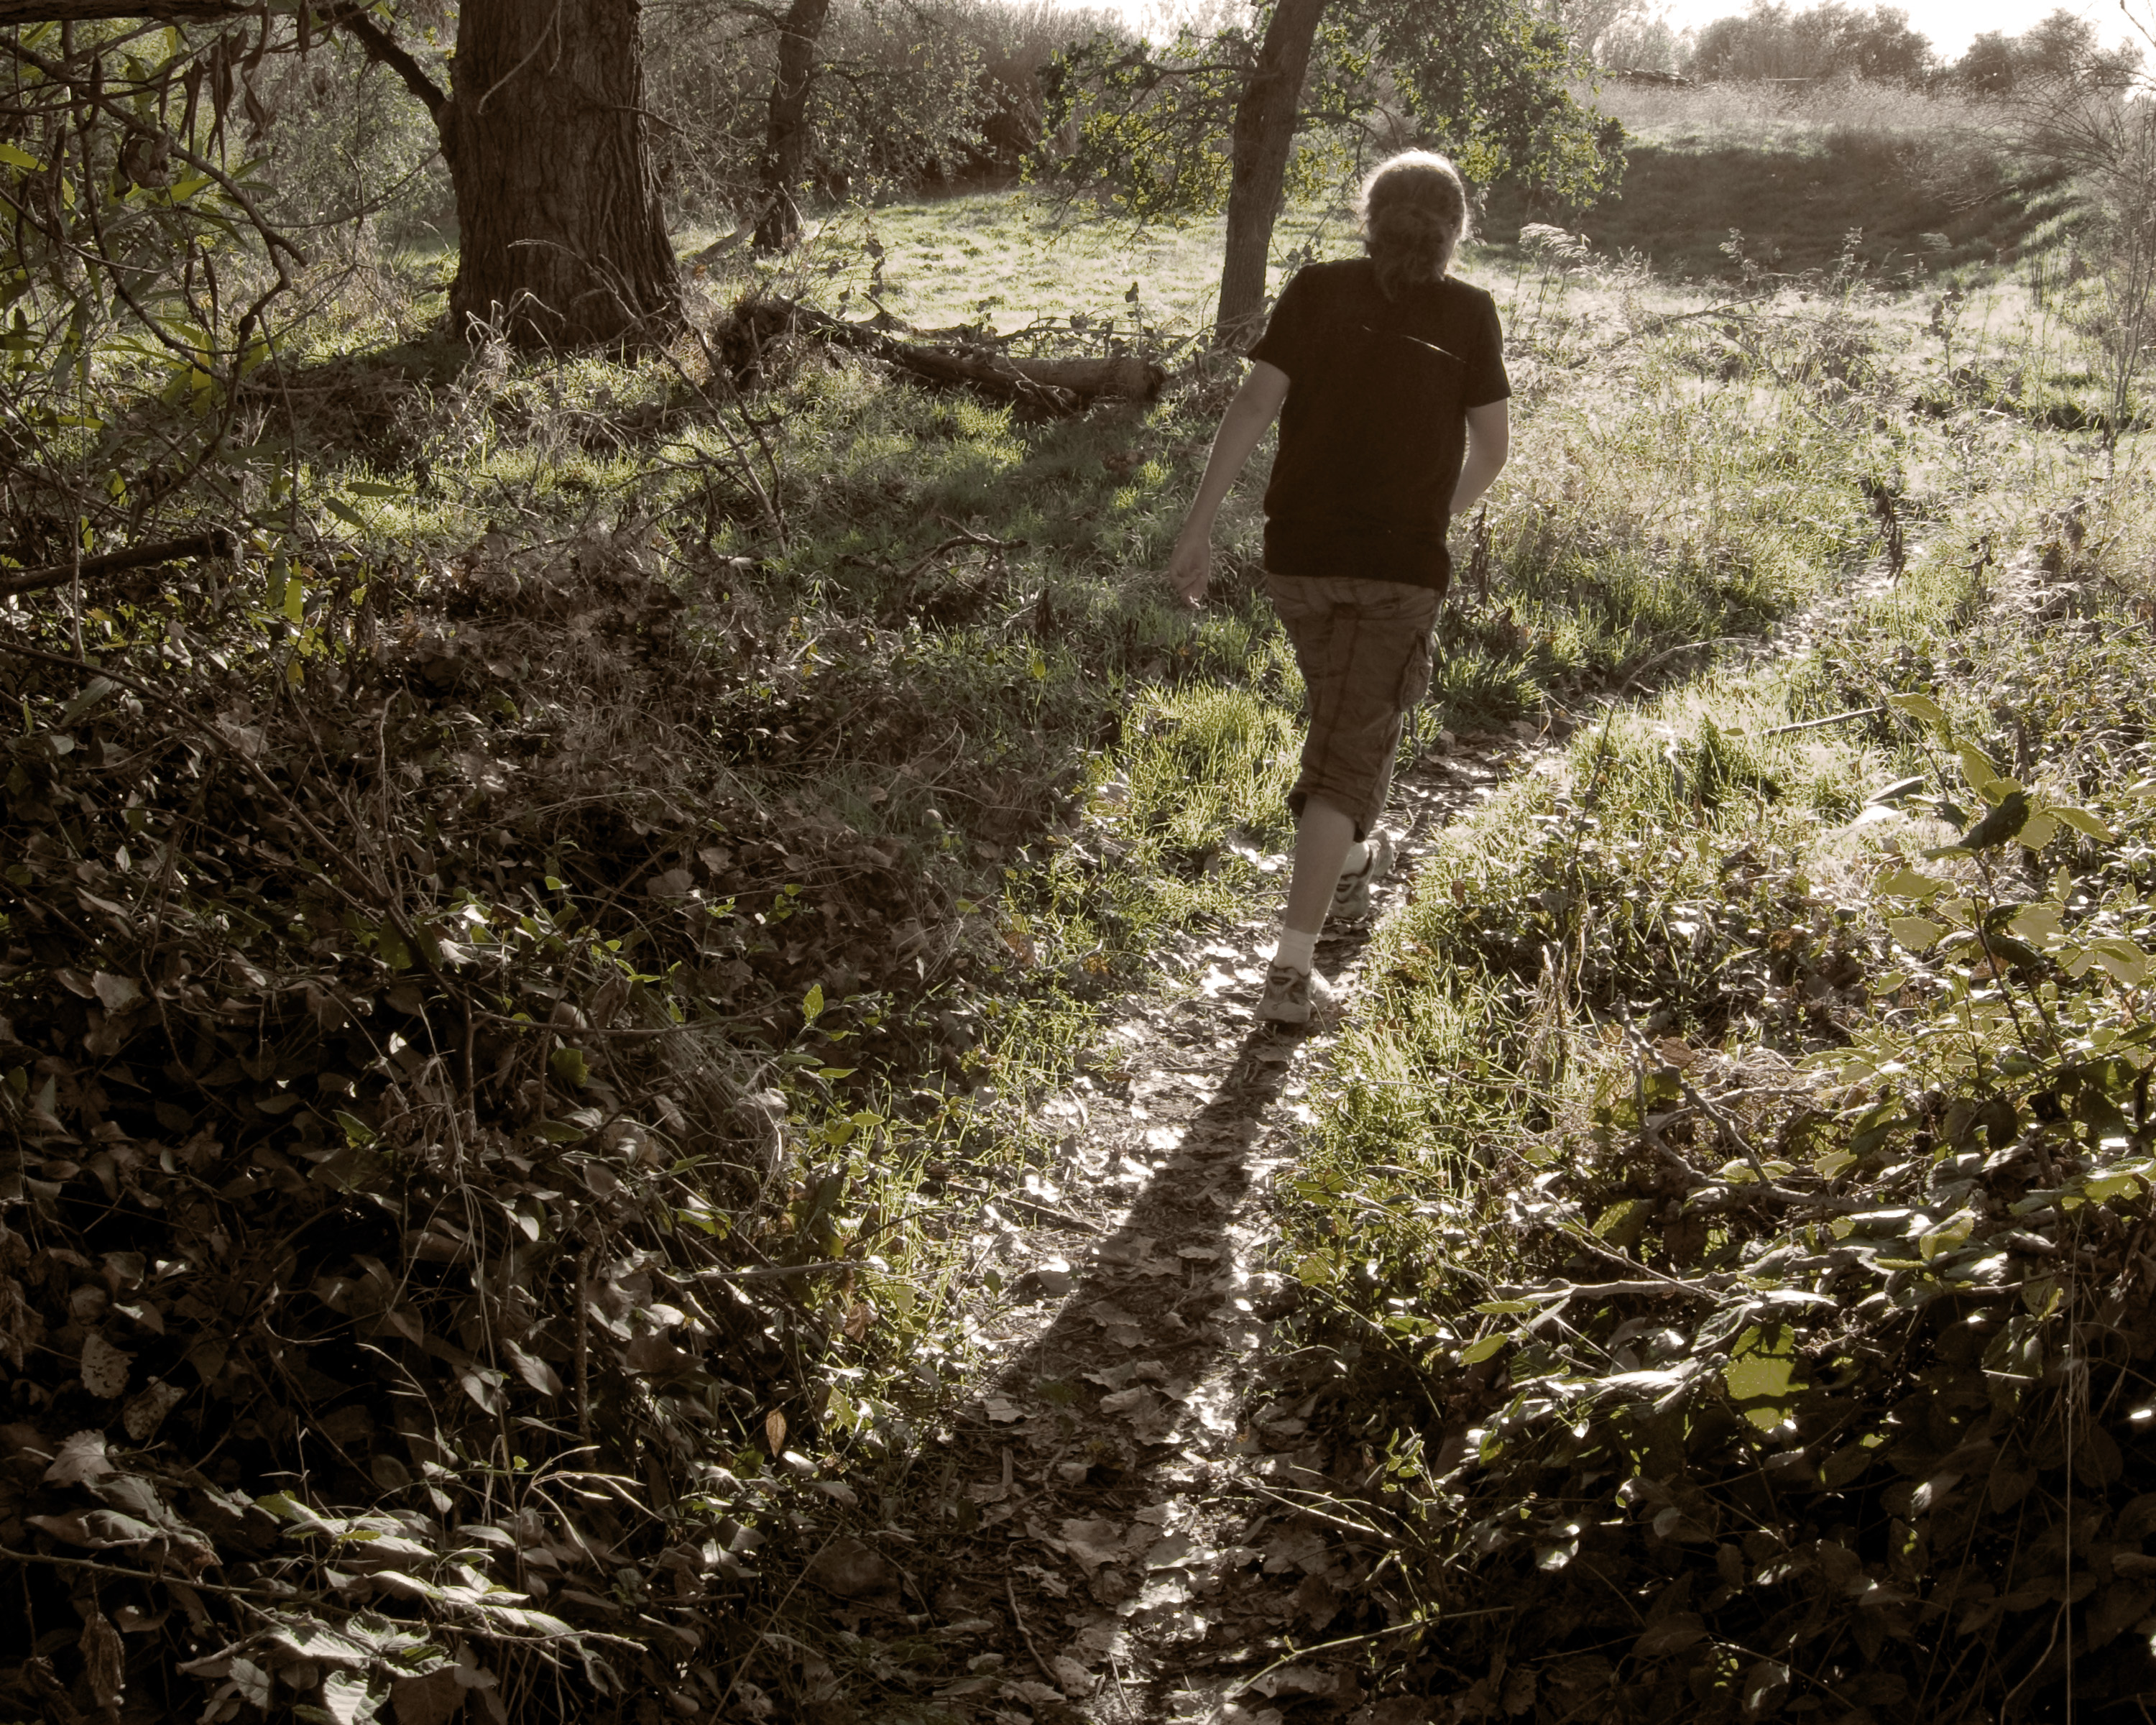
tree, nature, forest, wilderness, walking, hiking, trail, adventure, jungle, soil, woodland, habitat, rural area, theblueroom, thepathlesstraveled, natural environment